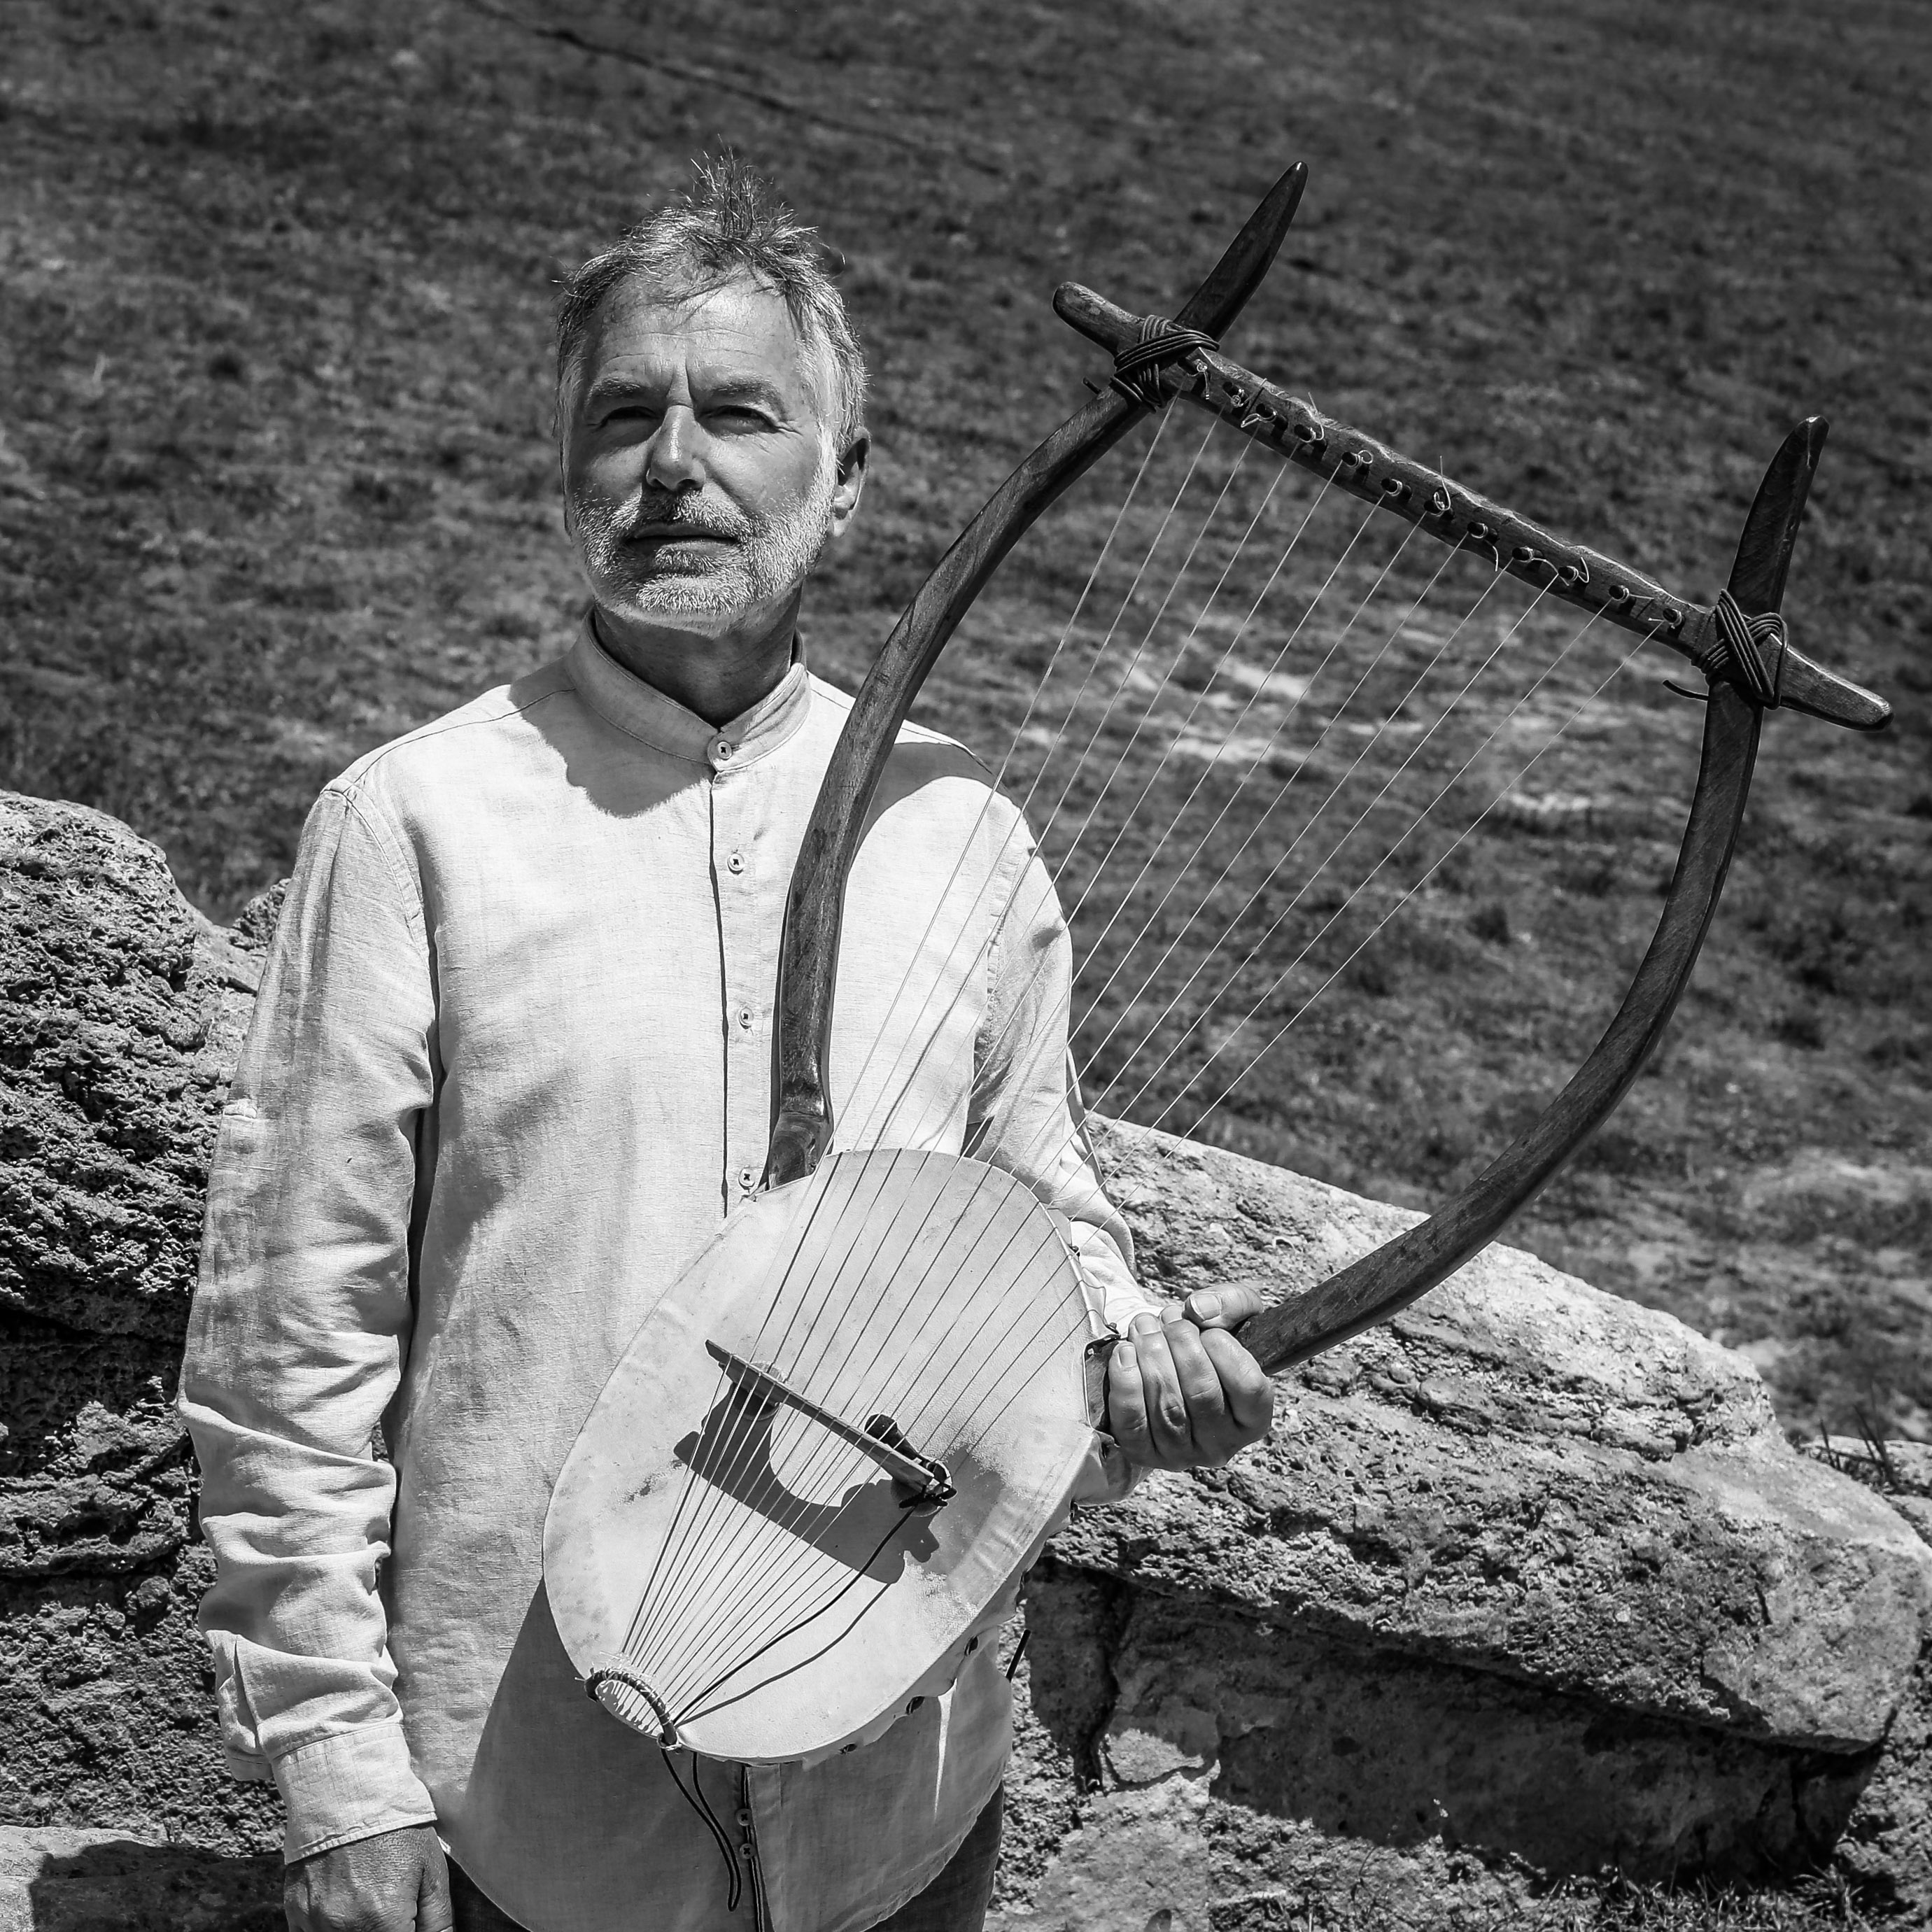
black and white, people, monochrome, photograph, bow and arrow, monochrome photography